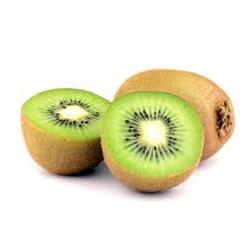
Label: Kiwi